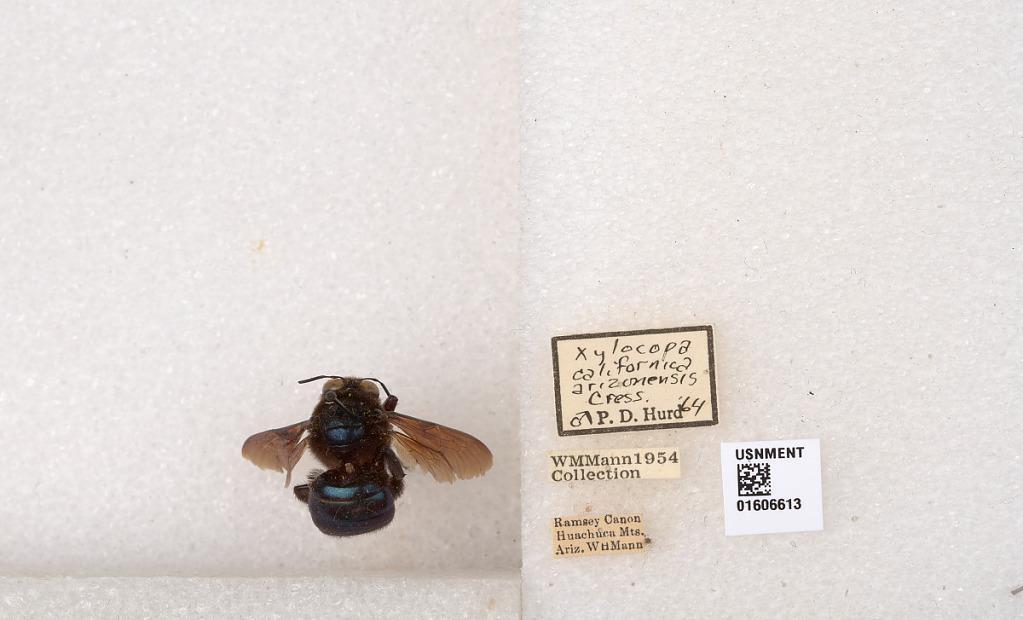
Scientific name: Xylocopa (Xylocopoides) californica arizonensis Cresson
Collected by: F. Werner
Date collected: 1959-7-28
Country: United States
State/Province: Arizona
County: Cochise
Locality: Ramsey Canyon, Huachuca Mountains
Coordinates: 31.4625, -110.289
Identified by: Hurd, P. D.